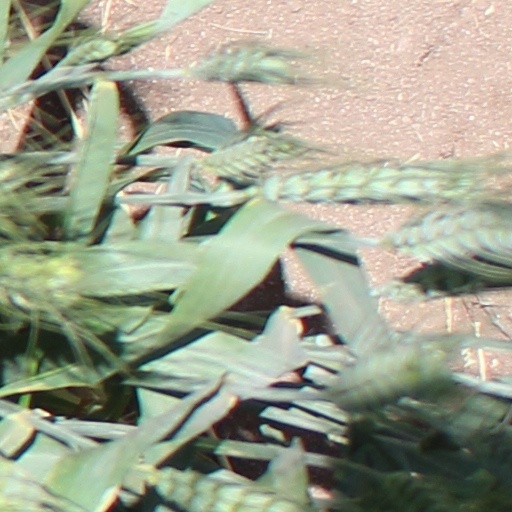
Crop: wheat